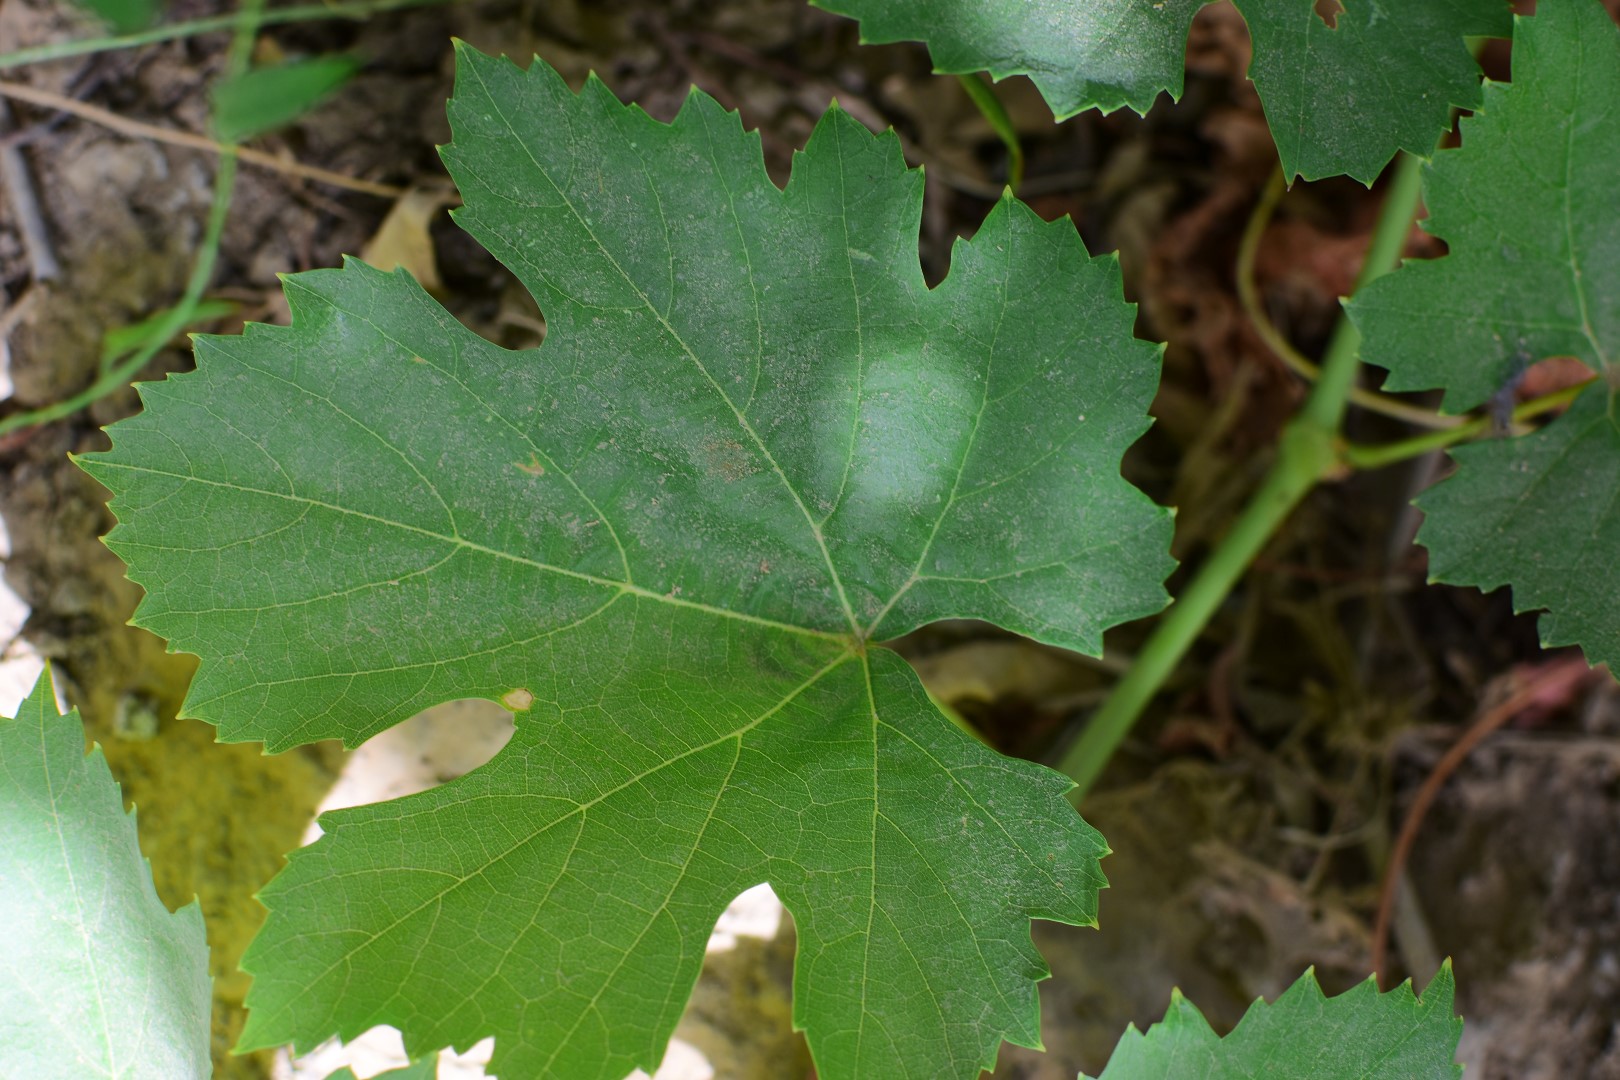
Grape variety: Thompson Seedless